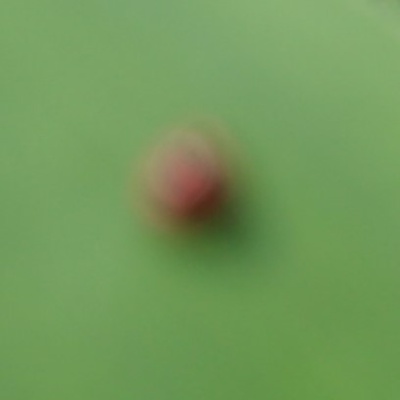
Crop: Maize
Condition: leaf beetle